Slayer

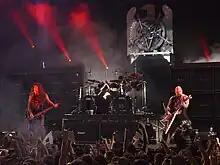
Slayer performing in 2009

In 2008, Araya expressed uncertainty about the future of the band, and that he could not see himself continuing the career at a later age. He said that once the band finished its upcoming album, which was the final record in their contract, the band would sit down and discuss its future. King was optimistic that the band would produce at least another two albums before considering to disband: "We're talking of going in the studio next February [2009] and getting the next record out so if we do things in a timely manner I don't see there's any reason why we can't have more than one album out." Slayer, along with Trivium, Mastodon, and Amon Amarth, teamed up for a European tour titled 'The Unholy Alliance: Chapter III', throughout October and November 2008. Slayer headlined the second Mayhem Festival in the summer of 2009. Slayer, along with Megadeth, also co-headlined Canadian Carnage, the first time they performed together in more than 15 years when they co-headlined four shows in Canada in late June 2009 with openers Machine Head and Suicide Silence.